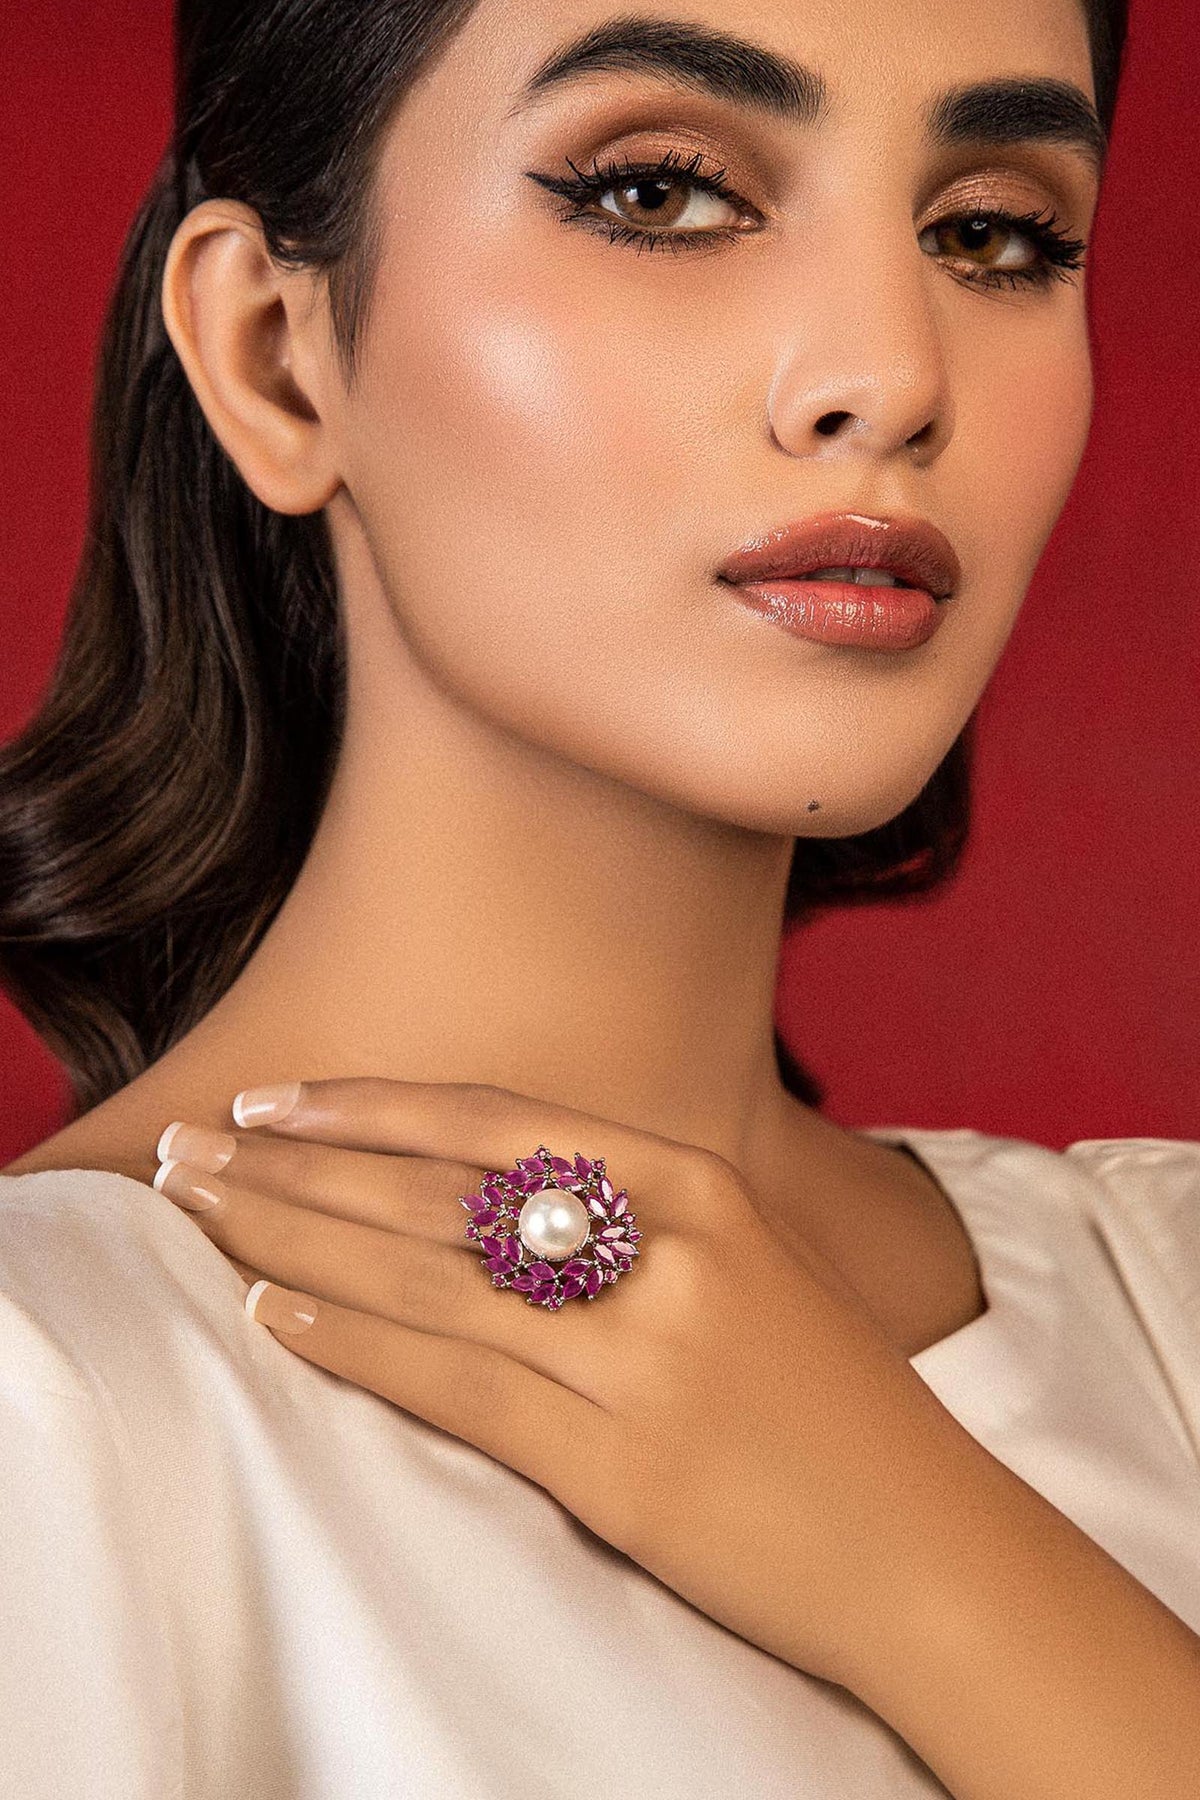
pink pearl and ruby ring